Florence Owens Thompson

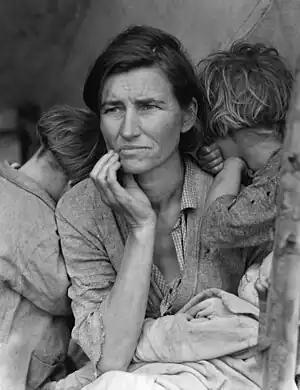
"Migrant Mother", taken byDorothea Lange in 1936

Florence Owens Thompson (born Florence Leona Christie; September 1, 1903 – September 16, 1983) was an American woman who was the subject of Dorothea Lange's photograph "Migrant Mother" (1936), considered an iconic image of the Great Depression. The Library of Congress titled the image: "Destitute pea pickers in California. Mother of seven children. Age thirty-two. Nipomo, California." Thompson was called the "Mona Lisa of the 1930s."